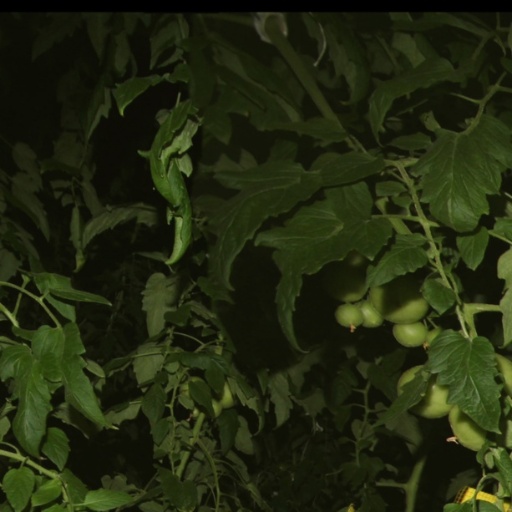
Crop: tomato